Wisconsin Athletic Hall of Fame

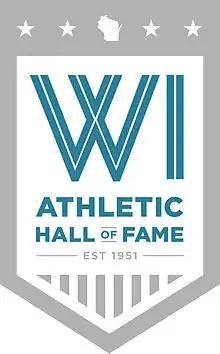
Wisconsin Athletic Hall of Fame Logo

The Wisconsin Athletic Hall of Fame honors distinguished members of Wisconsin's sports history. The Hall of Fame hosts several annual events, including an induction ceremony to honor new members, nomination luncheons, speaker series breakfasts and more. Bronze commemorative plaques honoring the members of the Wisconsin Athletic Hall of Fame, including Hank Aaron, Vince Lombardi, Oscar Robertson, Bart Starr and others, are displayed in the Wisconsin Athletic Walk of Fame promenade in downtown Milwaukee, Wisconsin.